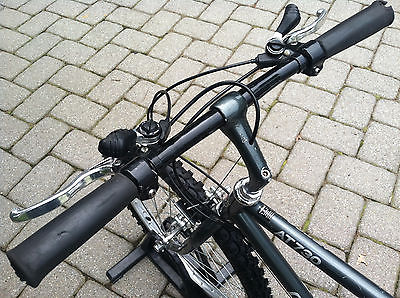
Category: bicycle